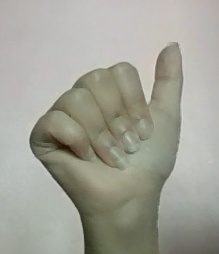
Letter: dhad